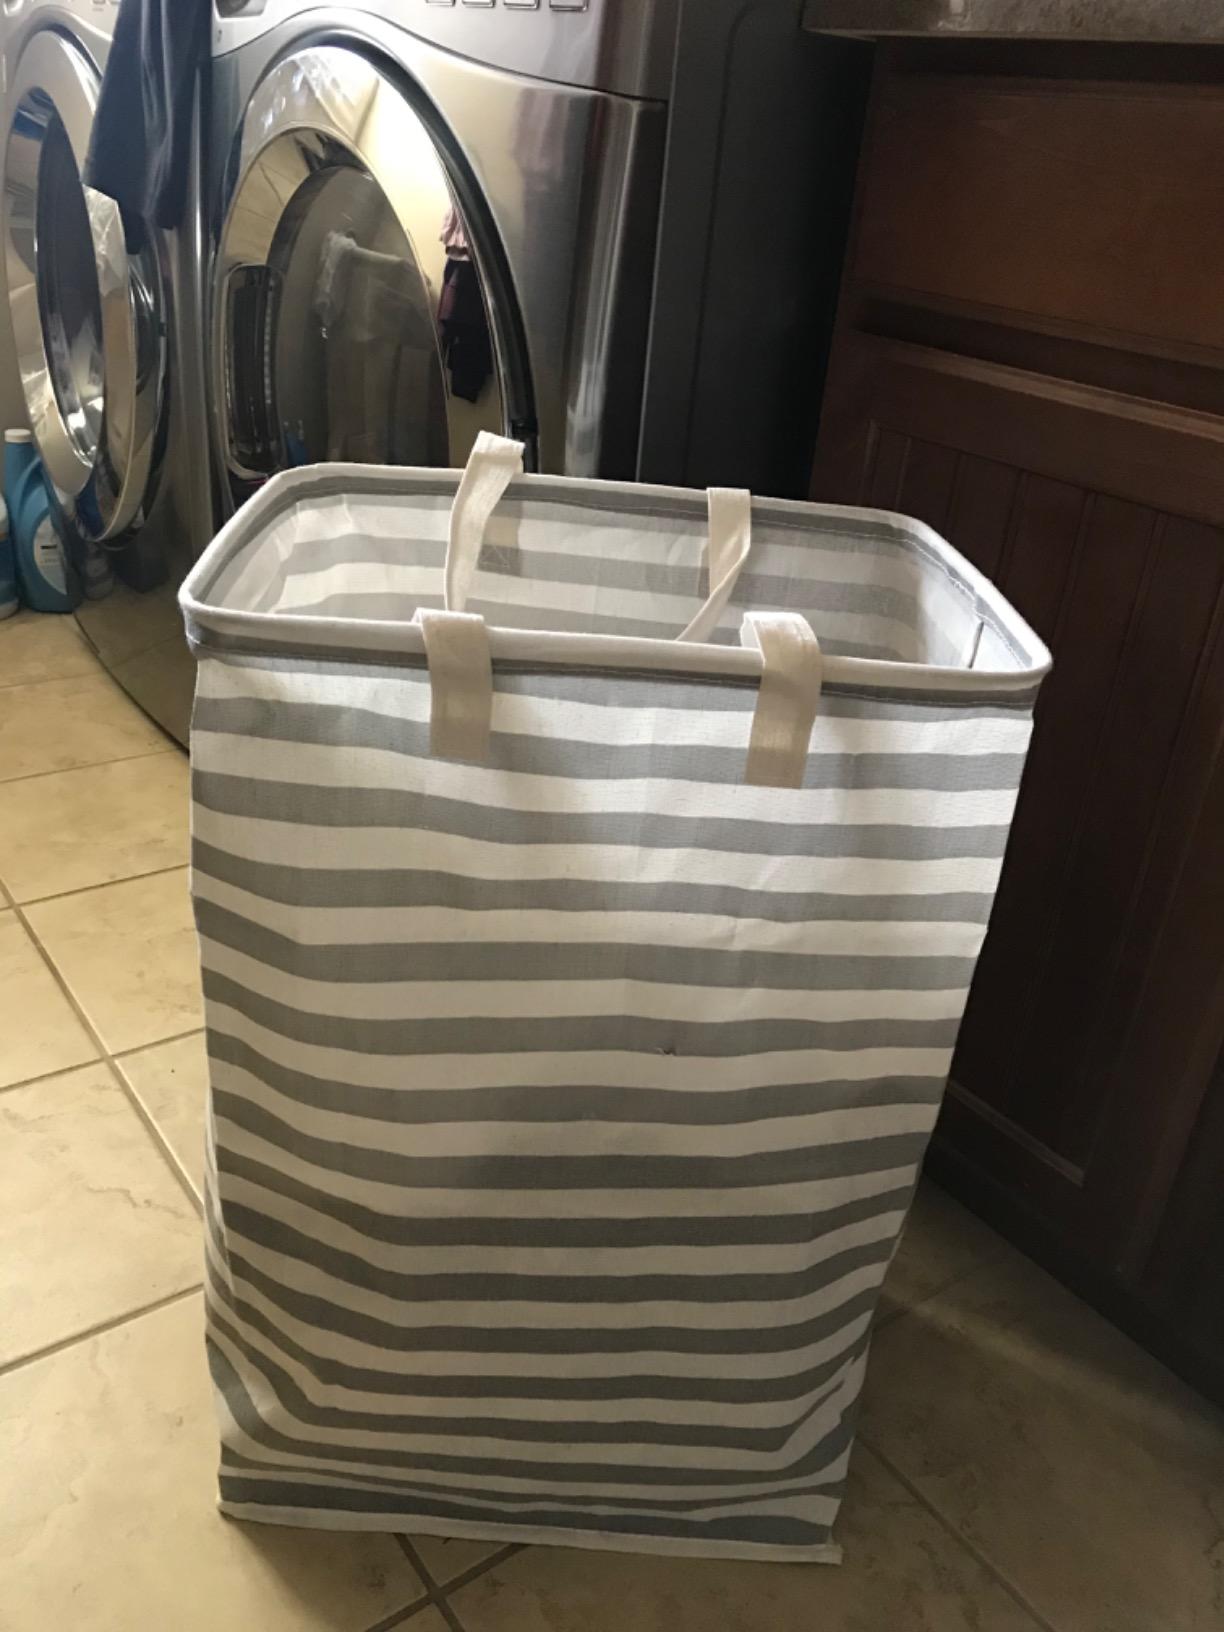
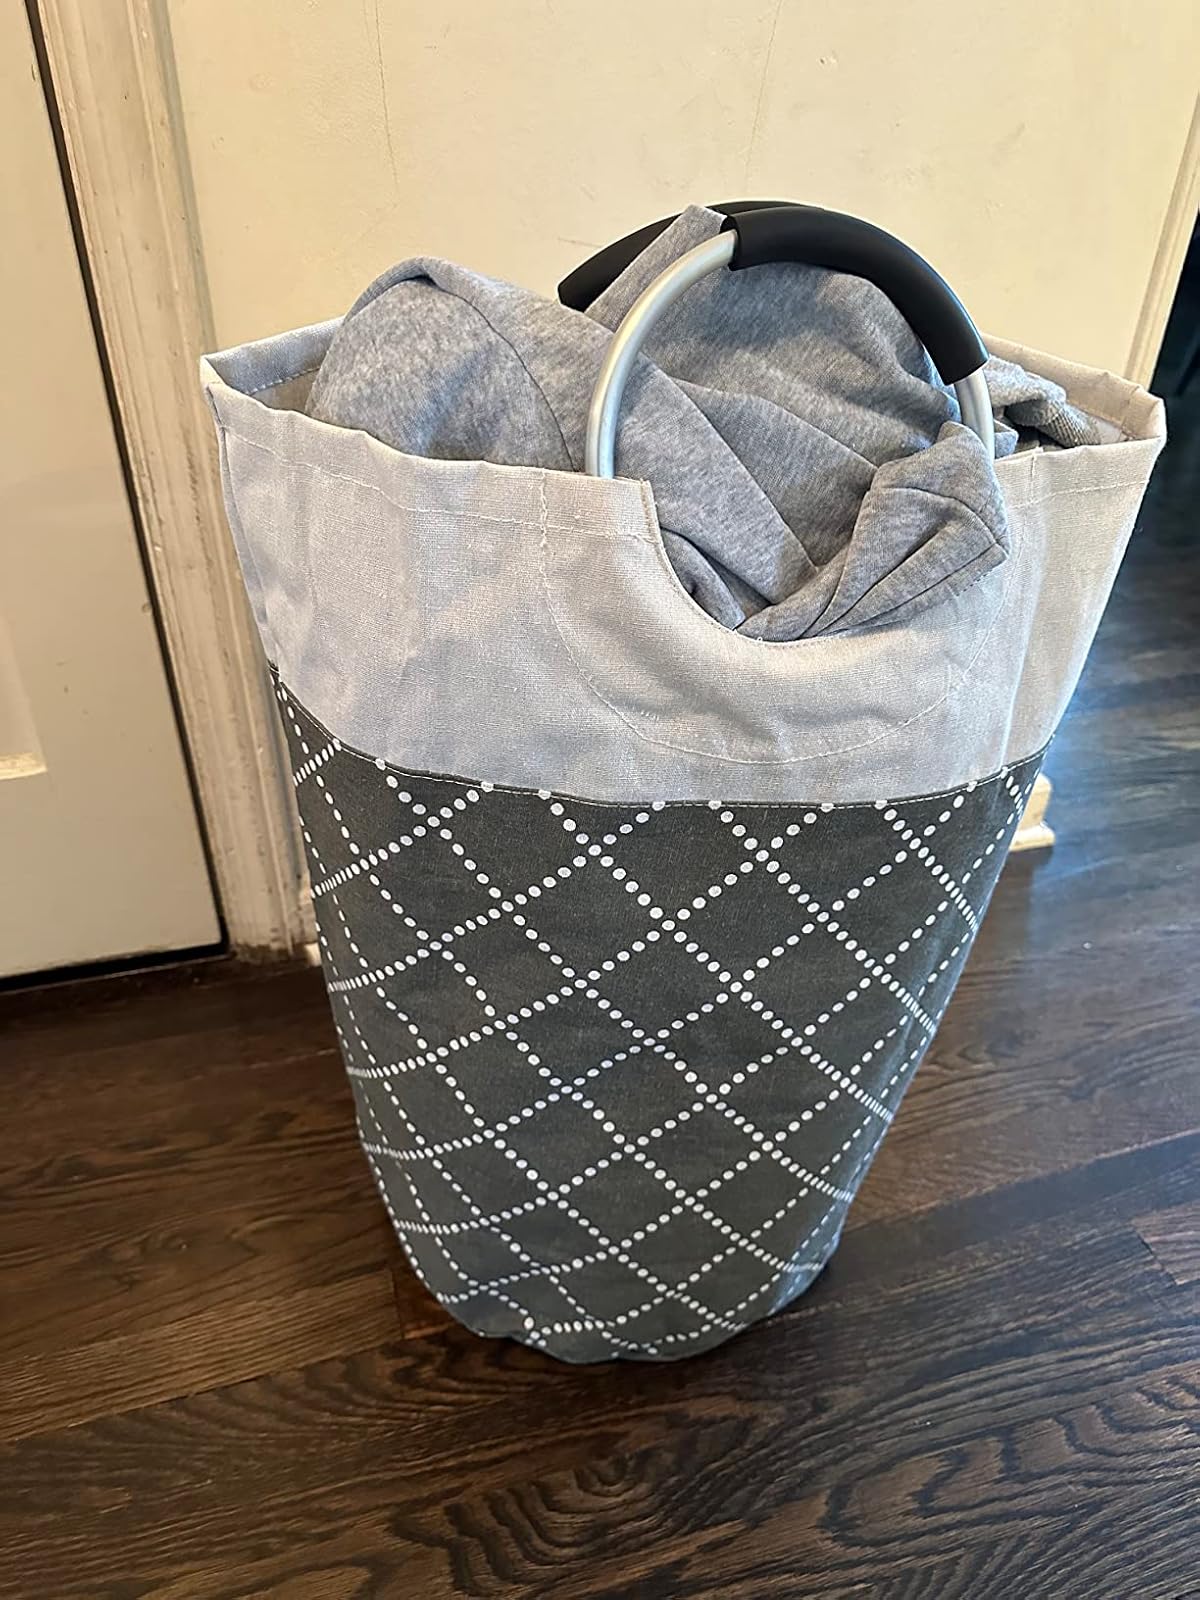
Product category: items_hamper
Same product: no